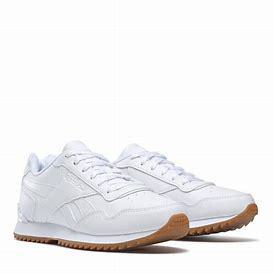
Brand: Reebok
Model: Royal Glide Ripple Clip